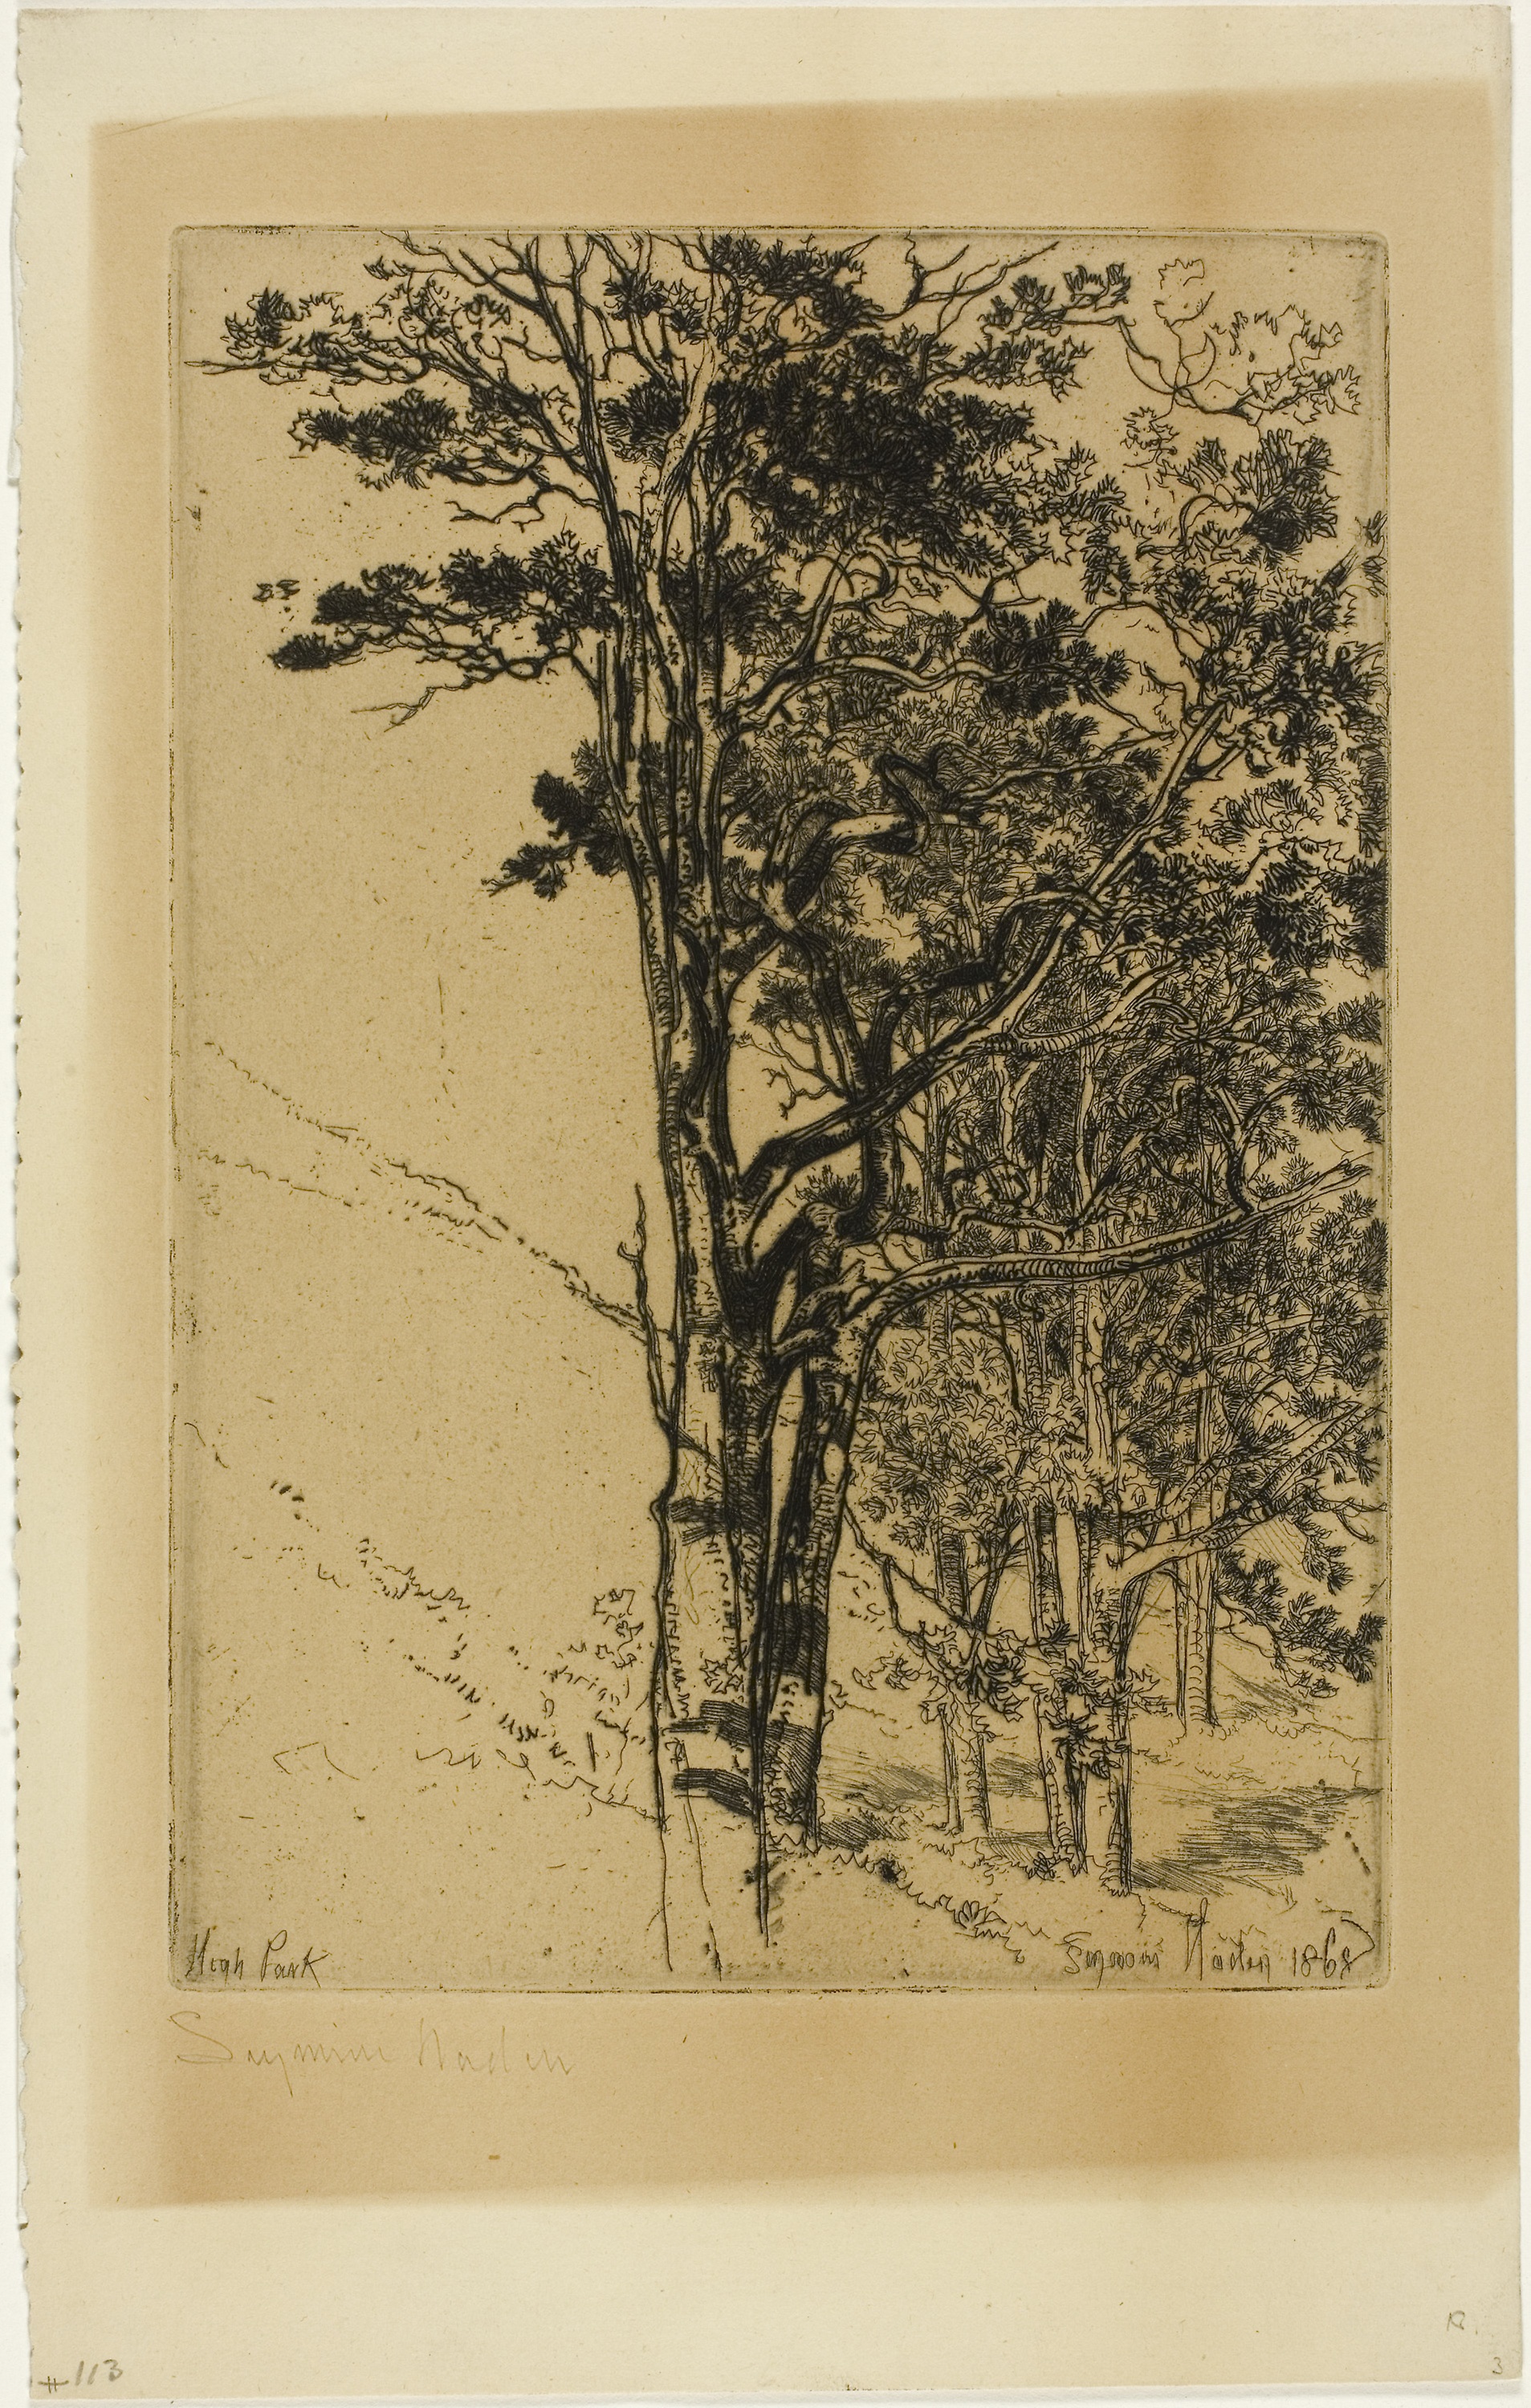
tree, art, flora, modern art, branch, plant, artwork, printmaking, painting, picture frame, drawing, visual arts, twig, illustration